Brandon Flowers (American football)

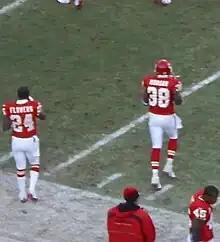
Flowers (left) with the Chiefs

On July 23, 2008, the Kansas City Chiefs signed Flowers to a four–year, $4.72 million rookie contract that included a signing bonus of $1.52 million.